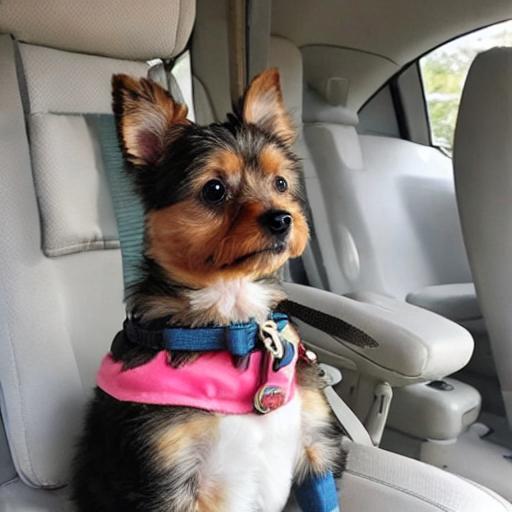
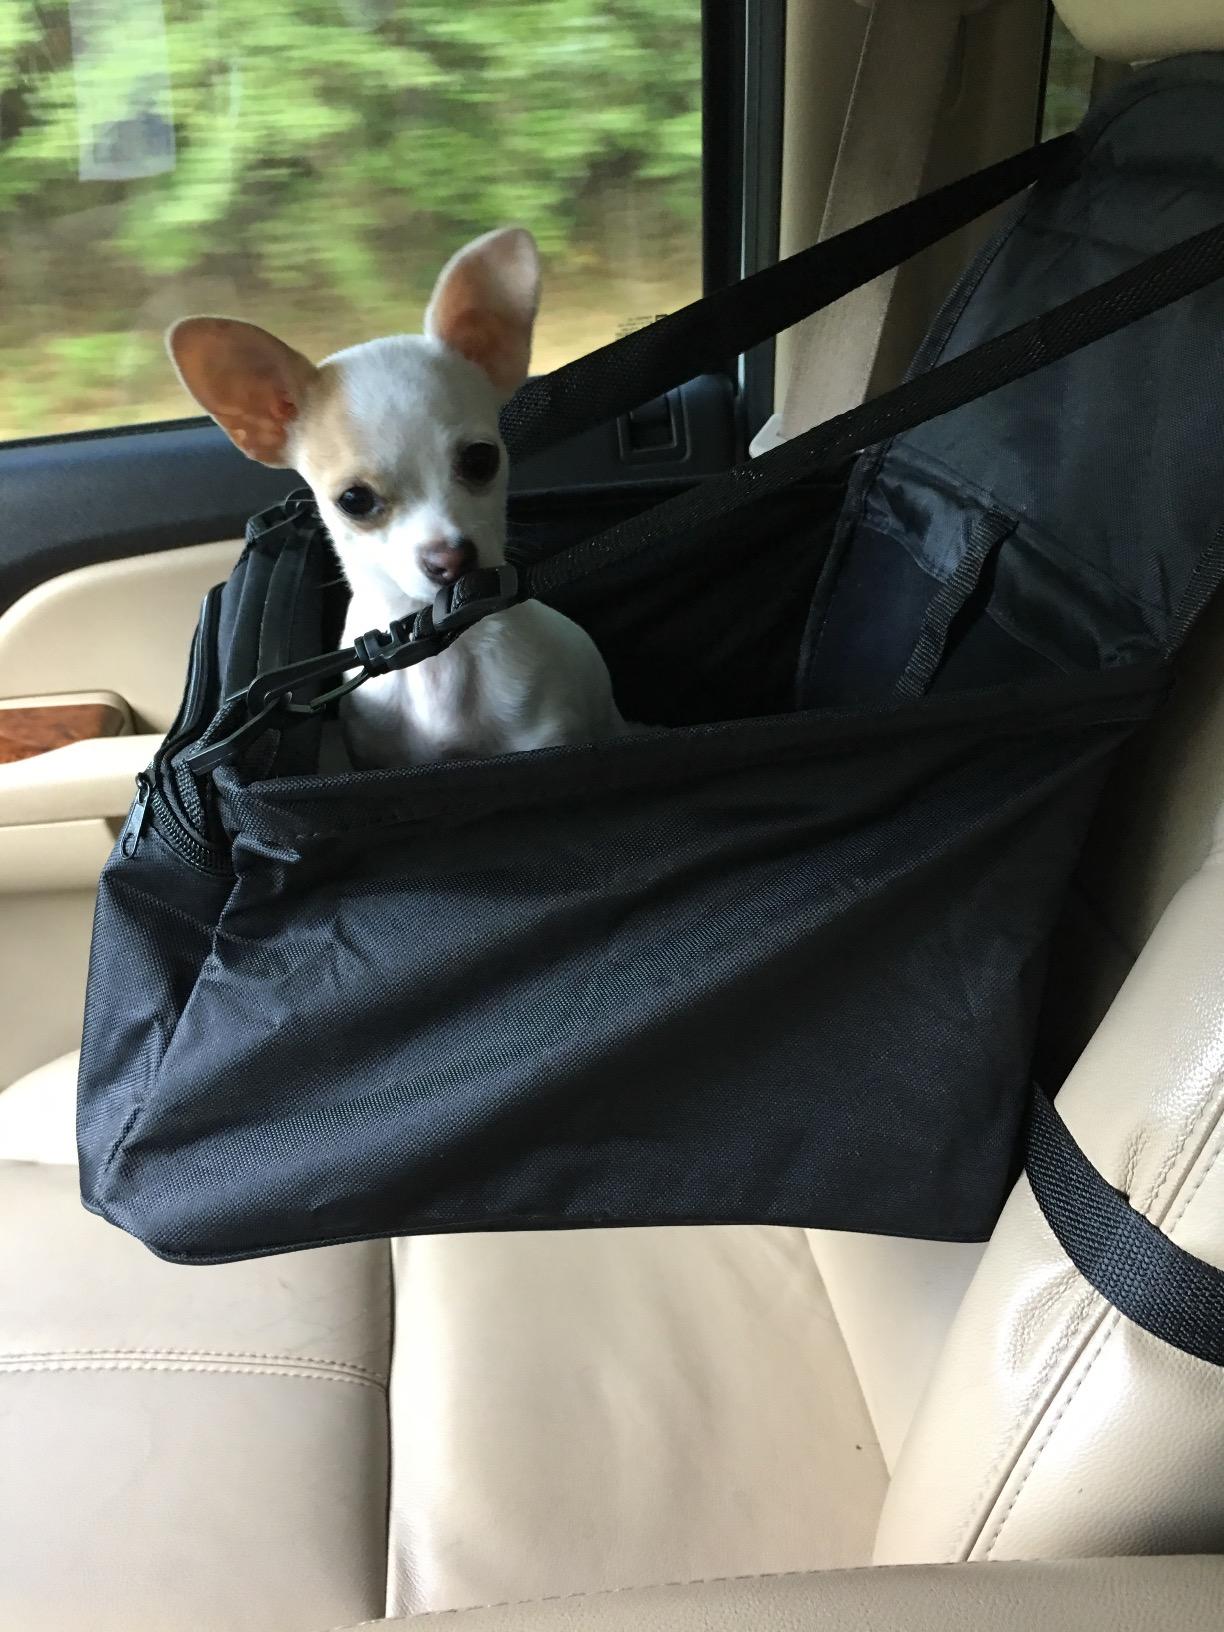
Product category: items_kennel
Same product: no